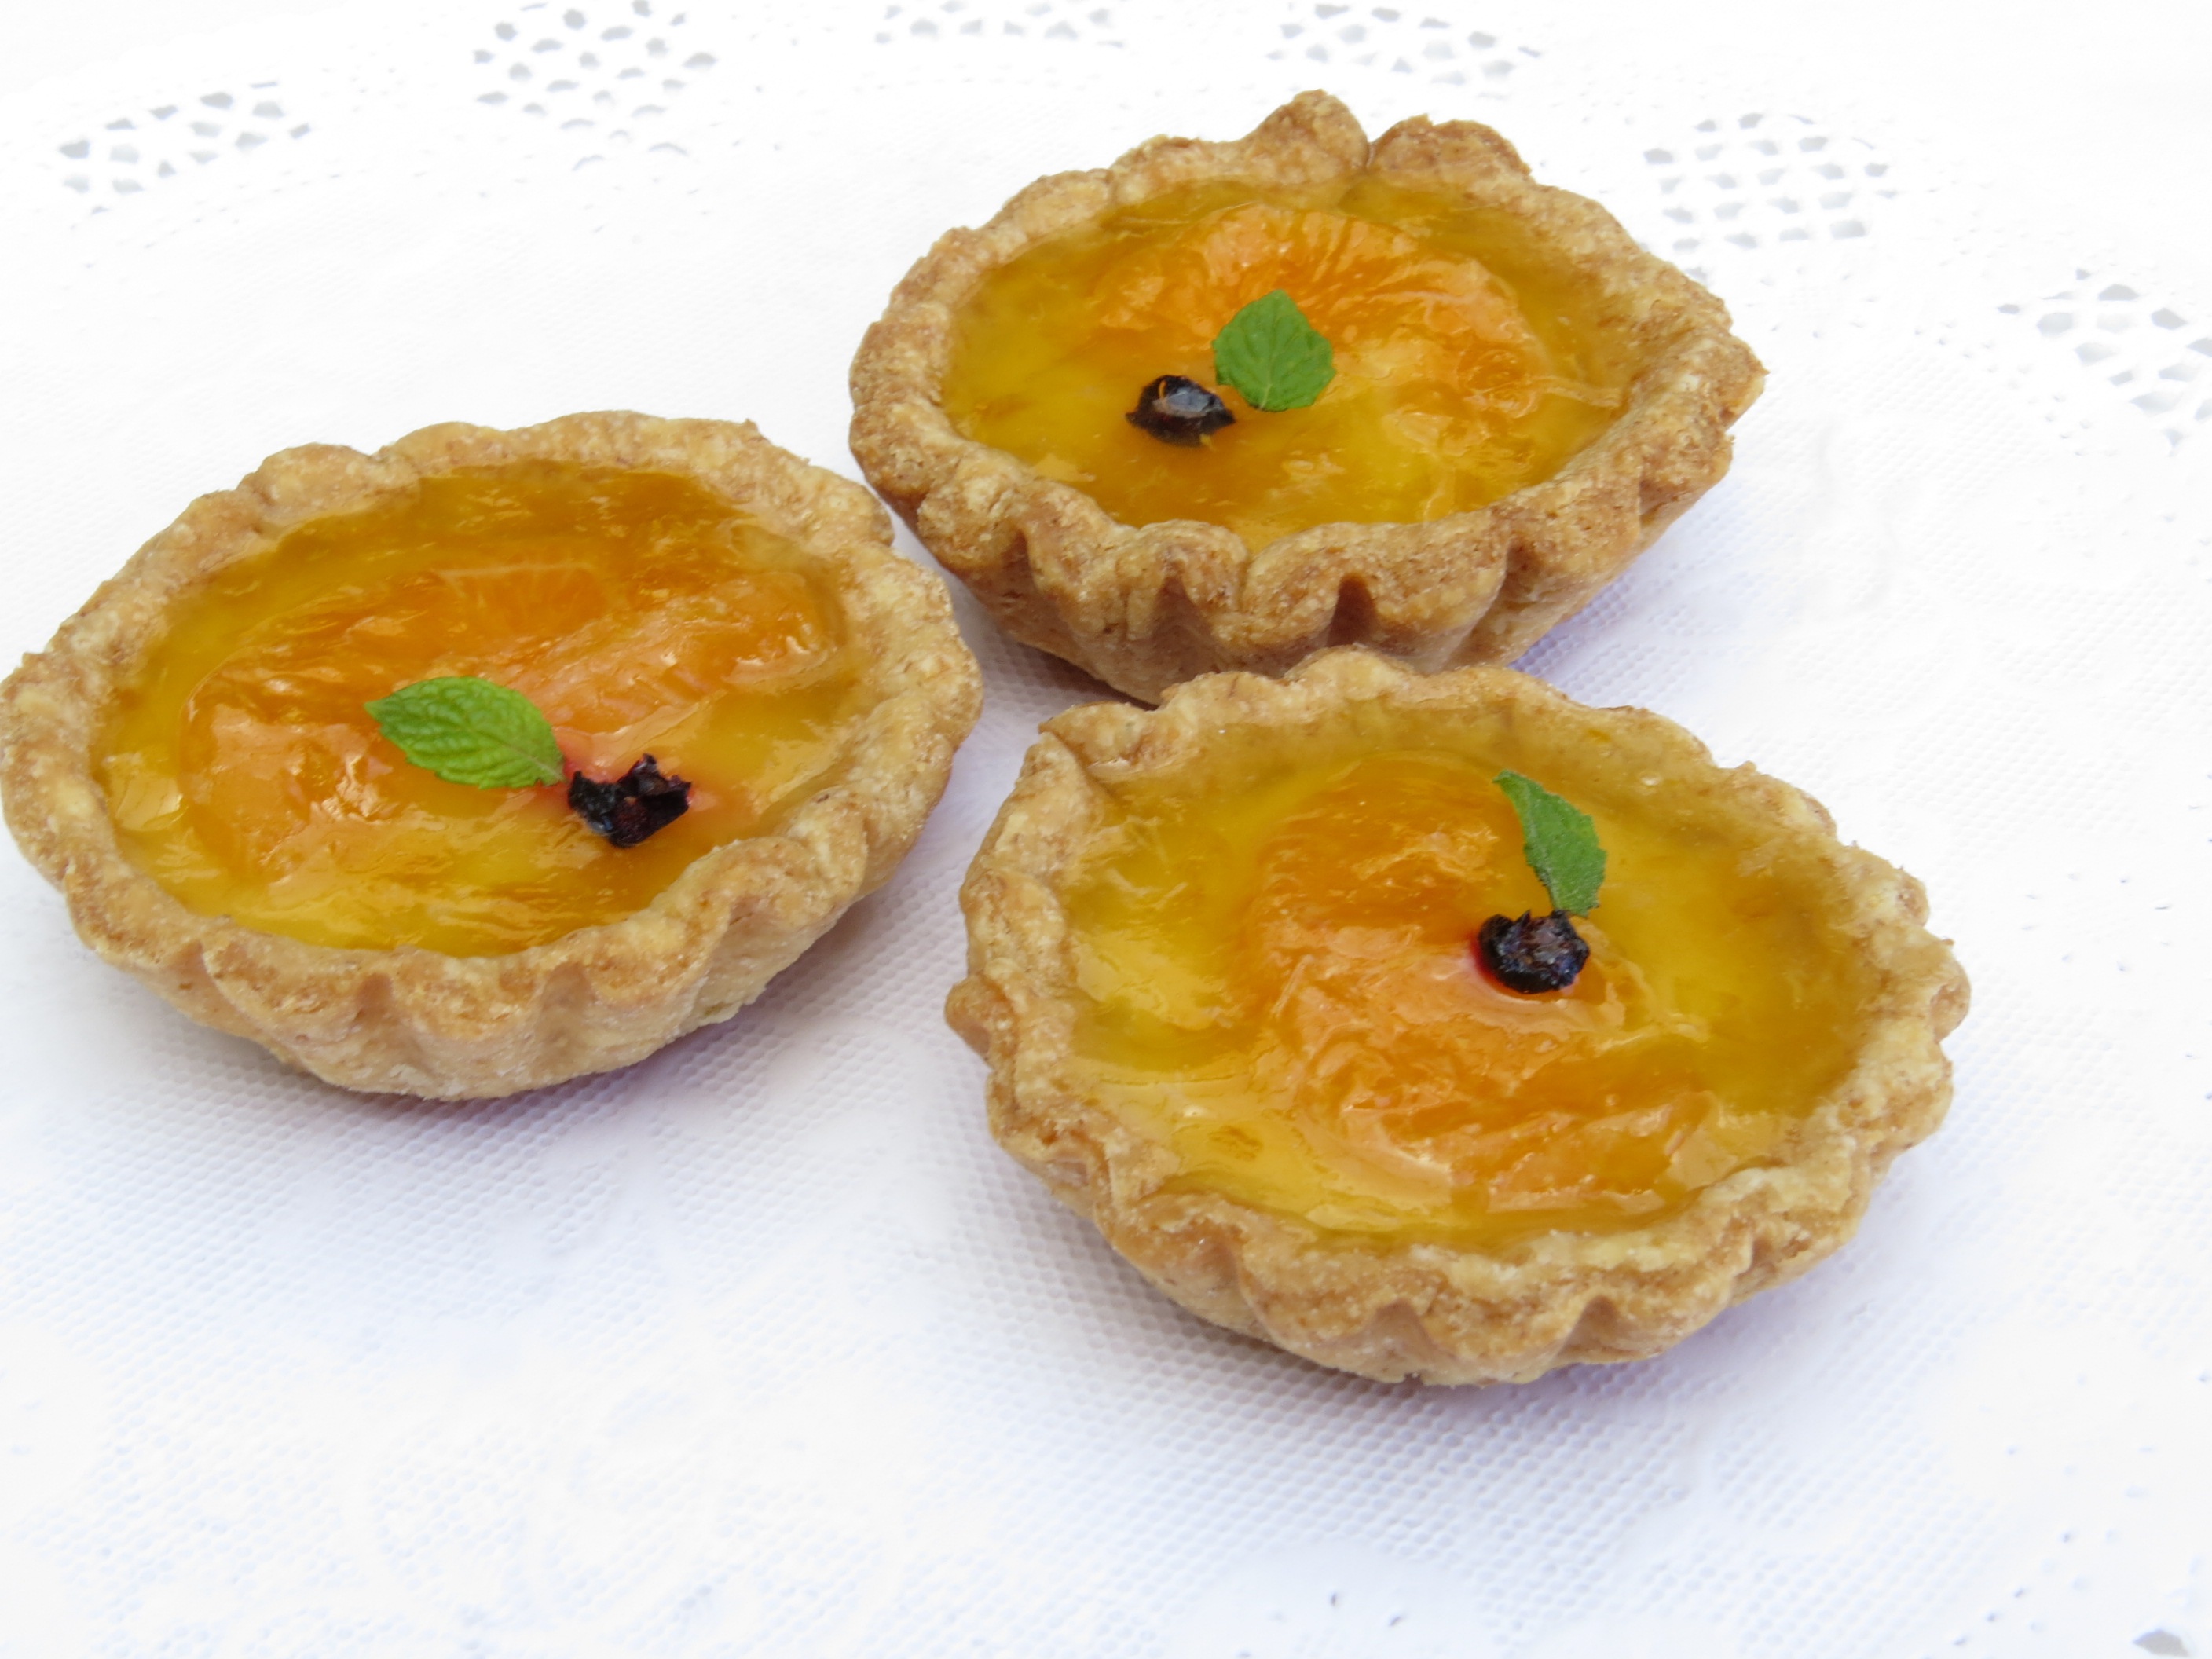
plant, fruit, dish, food, produce, dessert, cuisine, syrup, pastry, pineapple, tangerine, baked goods, flowering plant, ananas, custard, danish pastry, land plant, tangerine tart, sweetened dough, minitartas custard